Jorma Taccone

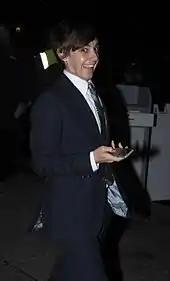
Taccone in 2007

In the fall of 2005, Samberg, Taccone, and Schaffer joined the staff of NBC's late-night variety show "Saturday Night Live". Since then, as The Lonely Island, they have created more than 100 "SNL" Digital Shorts including the YouTube favorites "Lazy Sunday" (featuring Chris Parnell), "Jizz in My Pants", "I'm on a Boat" (featuring T-Pain) and the Emmy-winning "Dick in a Box" (featuring Justin Timberlake). Taccone produces much of the music for The Lonely Island, including "Lazy Sunday", "Dick in a Box", and many other tracks that appear on The Lonely Island first album, "Incredibad", released in February 2009. As a director, he is responsible for the "SNL" shorts "MacGruber", "Business Meeting", "Sloths", "Giraffes", and others. He also directed a "MacGruber" Pepsi commercial spot for the 43rd Super Bowl, which aired February 1, 2009.